The Siege of Jerusalem

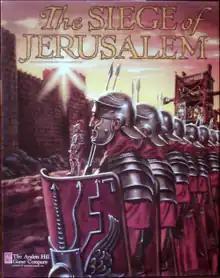
Box cover of Avalon Hill's 3rd edition, 1989

The Roman player's main objective is the capture of the Temple, and there is a time limit of only five phases in which to successfully complete this task. The designers reasoned that although the siege would be successful eventually, the longer the Romans took, the greater the Jewish resistance in other areas of the country would become; therefore only a short and efficient success would allow the Romans to bring the rest of the country under control.